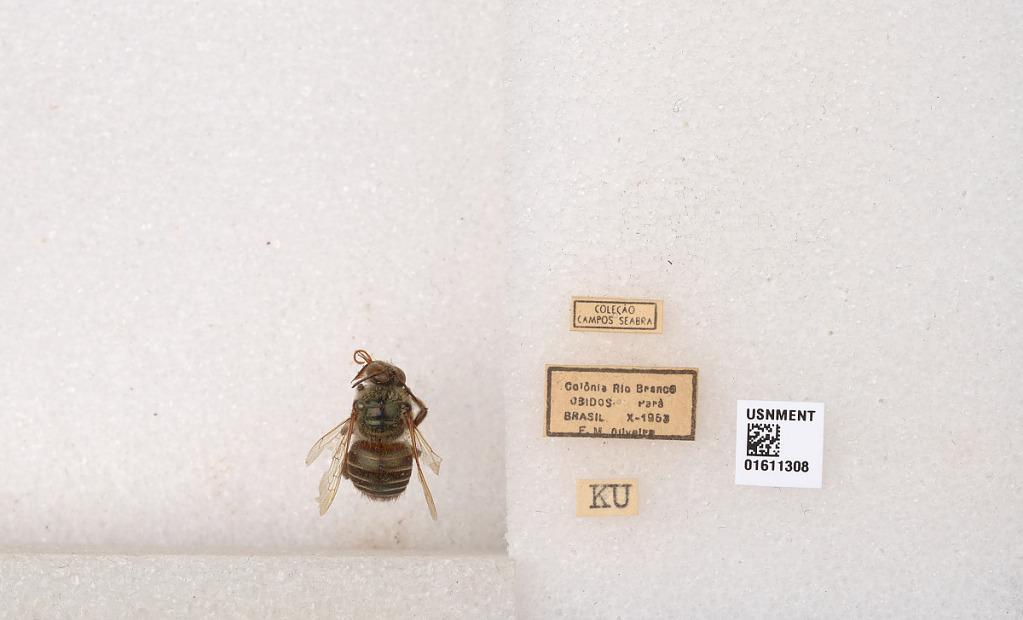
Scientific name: Xylocopa (Schonnherria) viridis Smith
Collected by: F. Oliveira
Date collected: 1953-10-1
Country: Brazil
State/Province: Amazonas
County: Jutai
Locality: Colonia Rio Branco, Obidos, Para